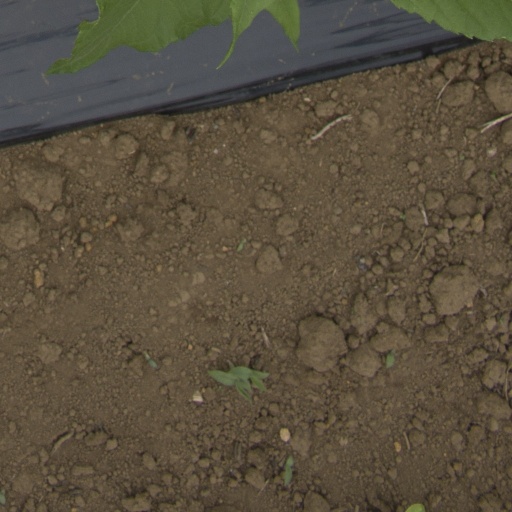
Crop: Jerusalem artichoke